George Koriatovich

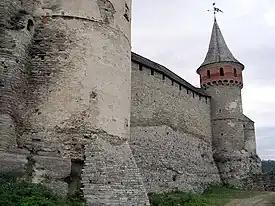
Walls of the Kamianets-Podilskyi Castle

According to the late source, "Lithuanian-Ruthenian Chronicle", Algirdas, Grand Prince of Lithuania, defeated the three Tatar princes of PodoliaKutlug Bey, Hacı Bey and Demetriusin the Battle of Blue Waters in 1362 or 1363. This information is accepted by some historians It is said that thereafter Algirdas assisted three of the four sons of Karijotas in taking possession of Podolia. The three new rulers of Podolia denied to pay tribute to the Tatars. The chronicle also say that the brothers went hunting and killed many aurochs, moose, deer and wild horses along the Smotrych River; after finishing the hunting, they founded Kamianets-Podilskyi where a fortress was built.